Zoltán Mucsi

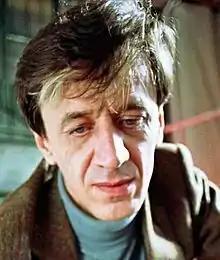

Zoltán Mucsi (born 8 September 1957 in Abony) is a Hungarian actor. He has appeared in more than sixty films since his debut in 1983.